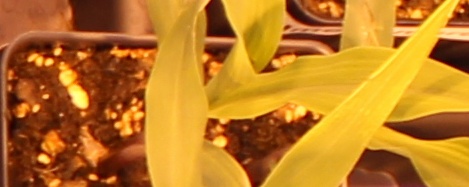
Label: Corn